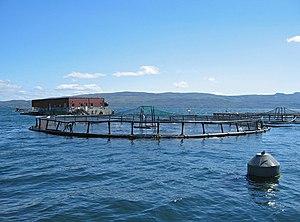
Le Pou du saumon, Lepeophtheirus salmonis, est une espèce de copépodes parasites de la famille des Caligidae, au corps mou et protégé par une carapace aplatie et chitineuse. La femelle adulte mesure 12 mm. Le mâle adulte mesure 6 mm.